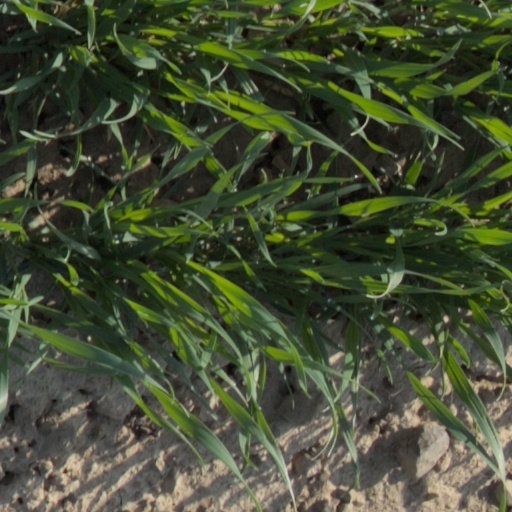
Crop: wheat